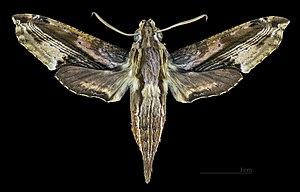
Le genre Eupanacra regroupe des lépidoptères de la famille des Sphingidae, de la sous-famille des Macroglossinae et de la tribu des Macroglossini.
Eupanacra radianss est une espèce de lépidoptères de la famille des Sphingidae, sous-famille des Macroglossinae, tribu des Macroglossini, sous-tribu des Macroglossina et du genre Eupanacra.